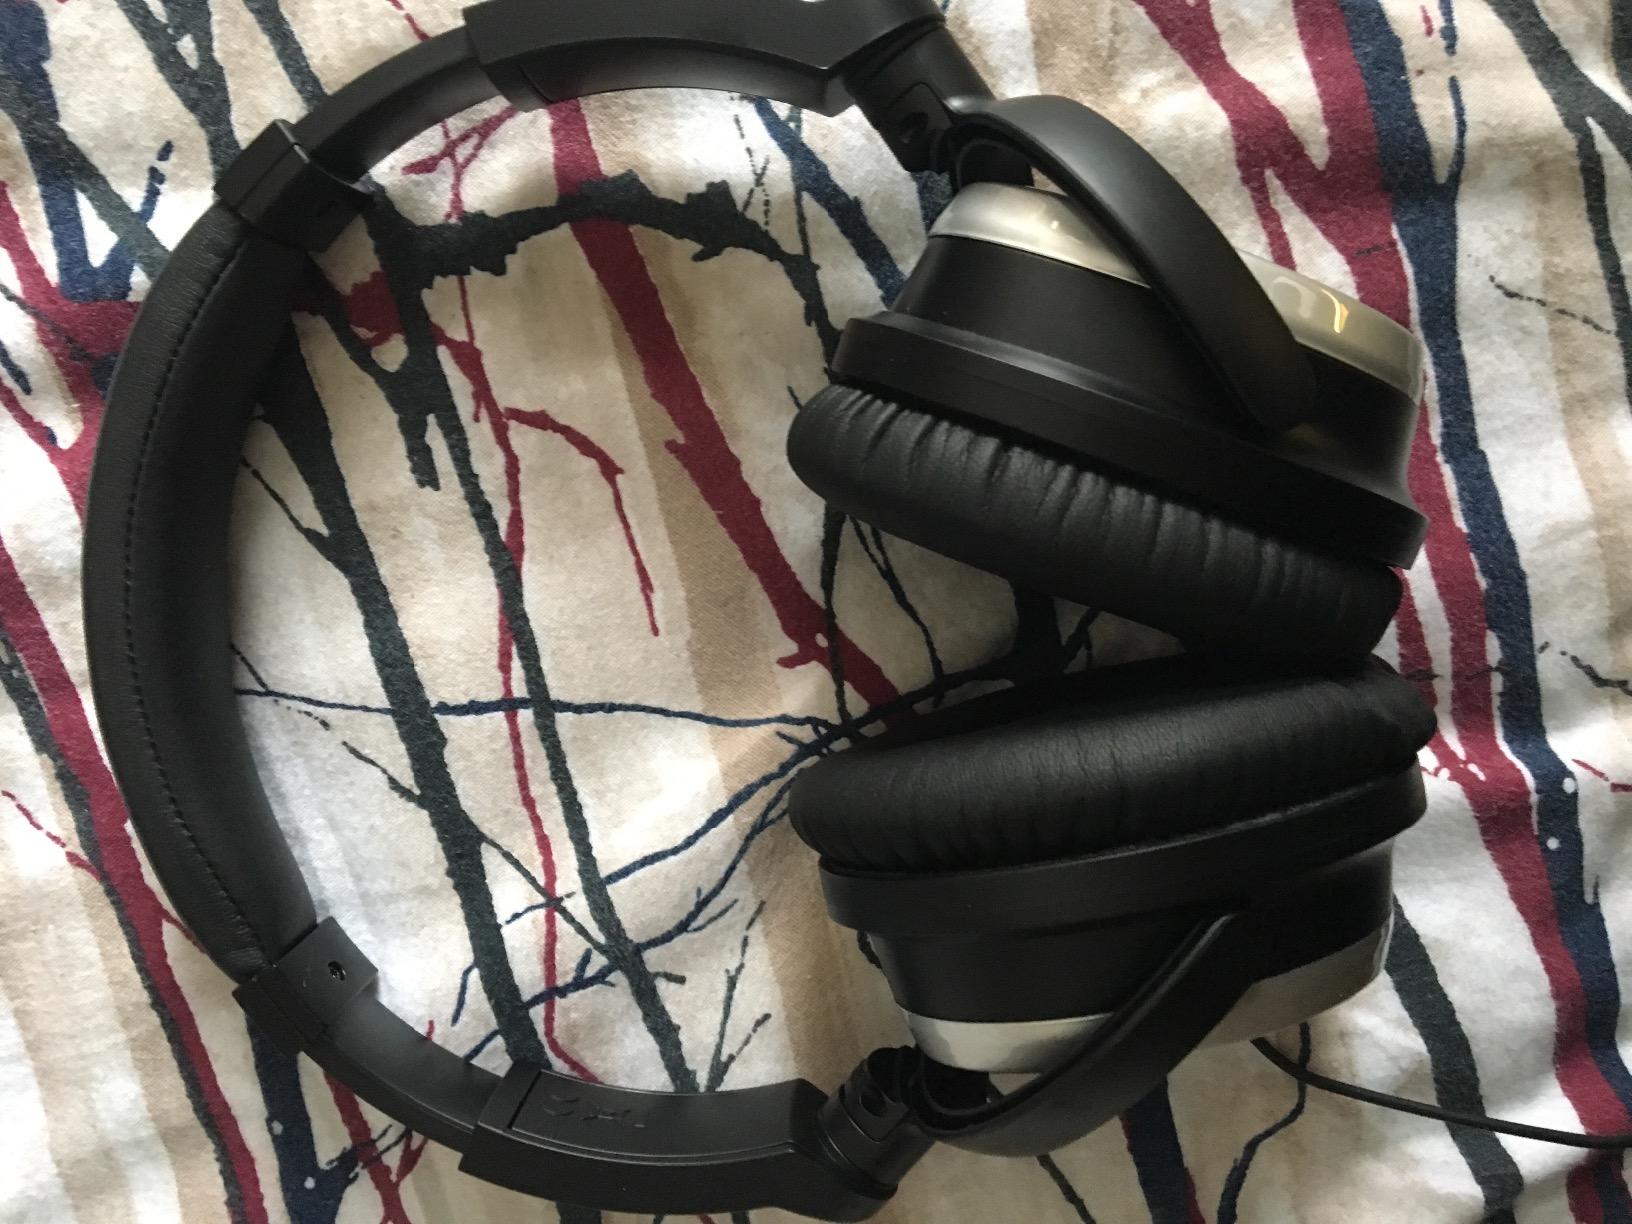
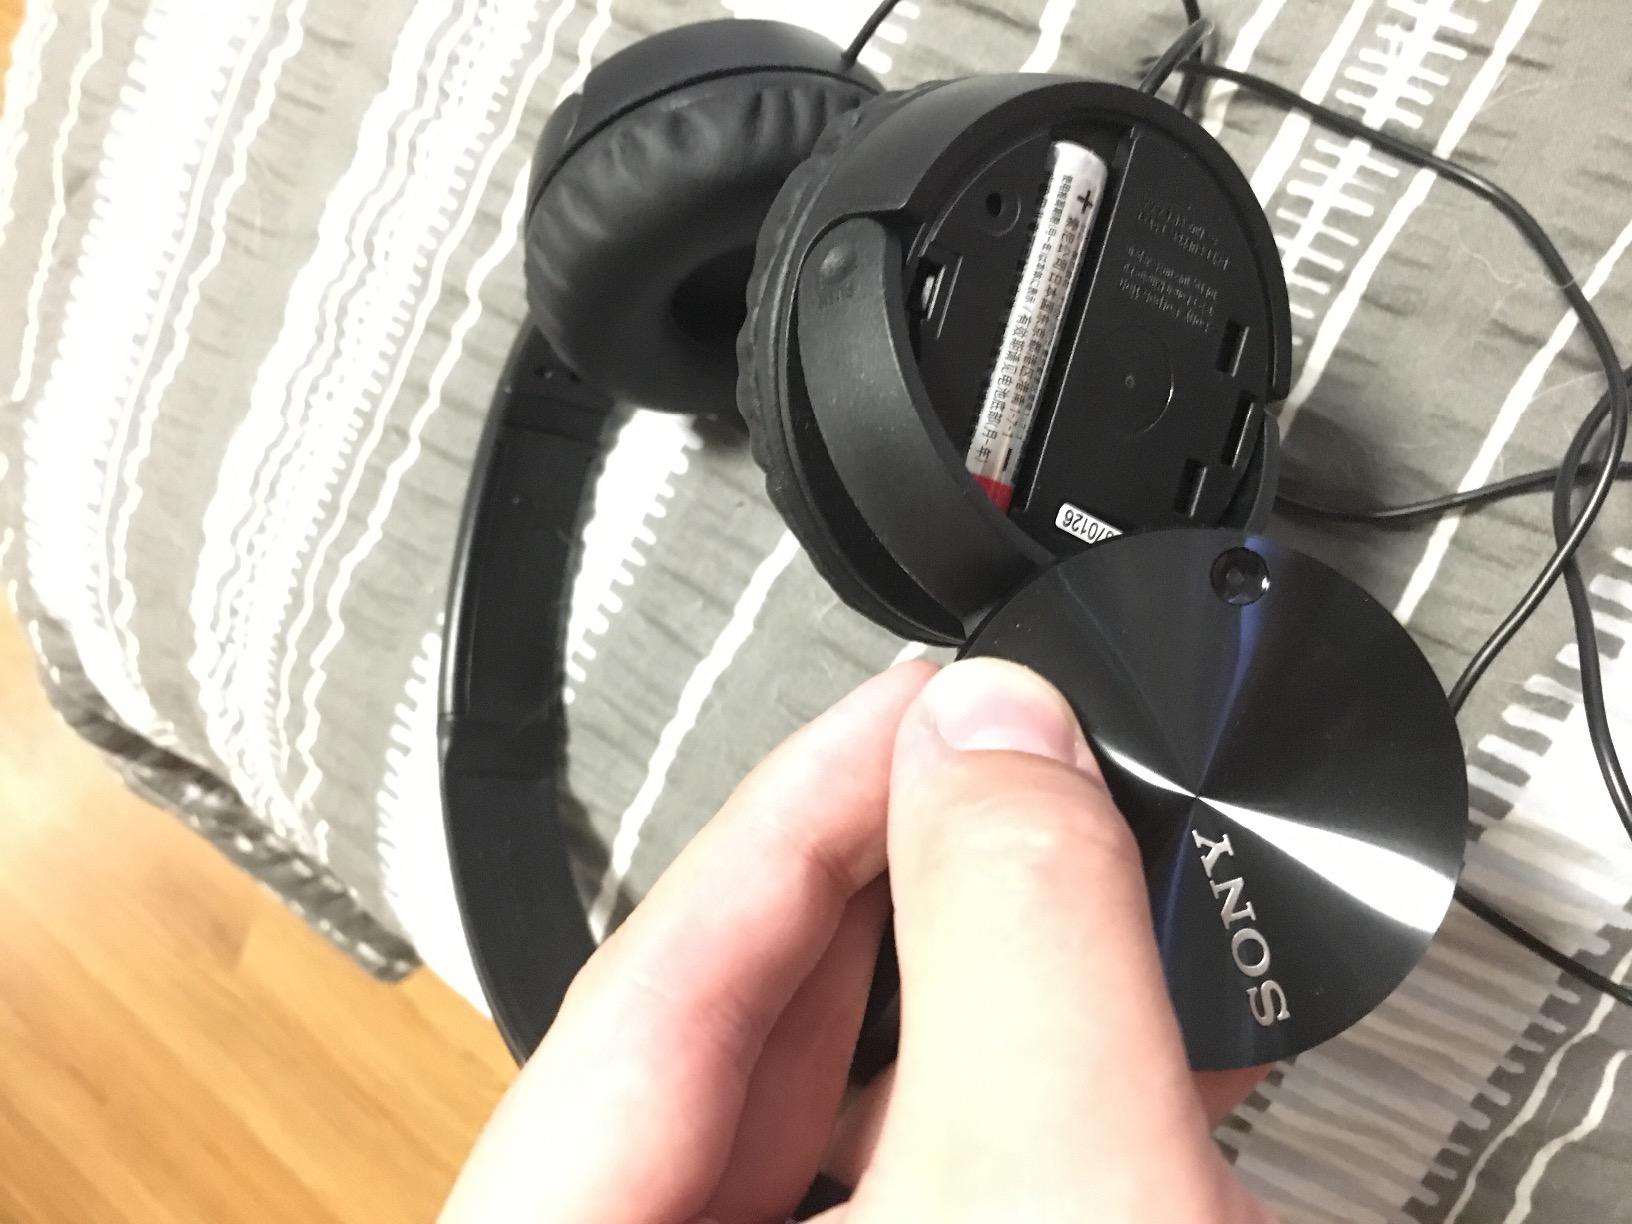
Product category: headphones
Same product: no